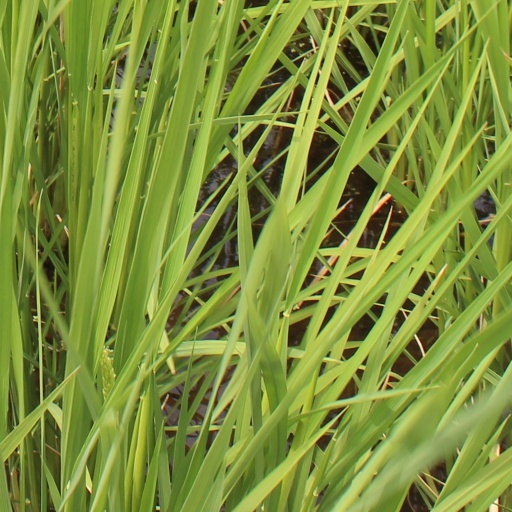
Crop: rice